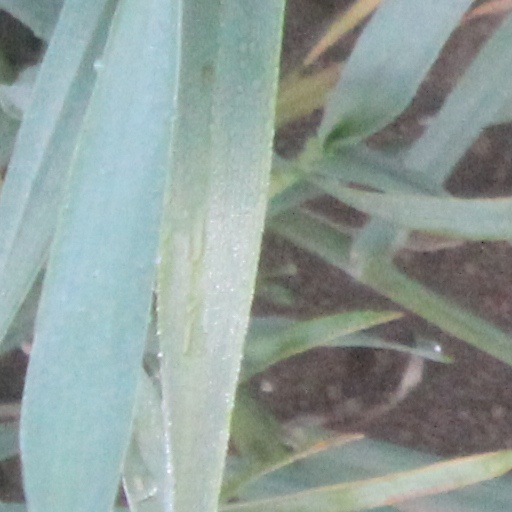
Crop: wheat